Dutch Schultz

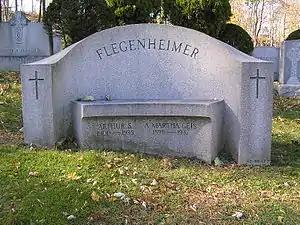
The headstone of Dutch Schultz in Gate of Heaven Cemetery, Hawthorne, New York

Before turning to burglary, Flegenheimer worked at a neighborhood nightclub owned by a small-time mobster, where he robbed craps games. Eventually he was caught breaking into an apartment and sent to the prison on Blackwell's Island (now called Roosevelt Island). His mugshot, at age 18, was published in the 2010 book "New York City Gangland". Flegenheimer proved to be such an unmanageable prisoner that he was transferred to a work farm in Westhampton, Long Island. After he was recaptured following an escape, he had two months added to his sentence.